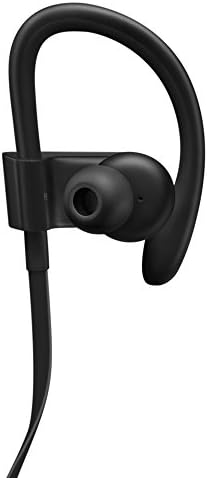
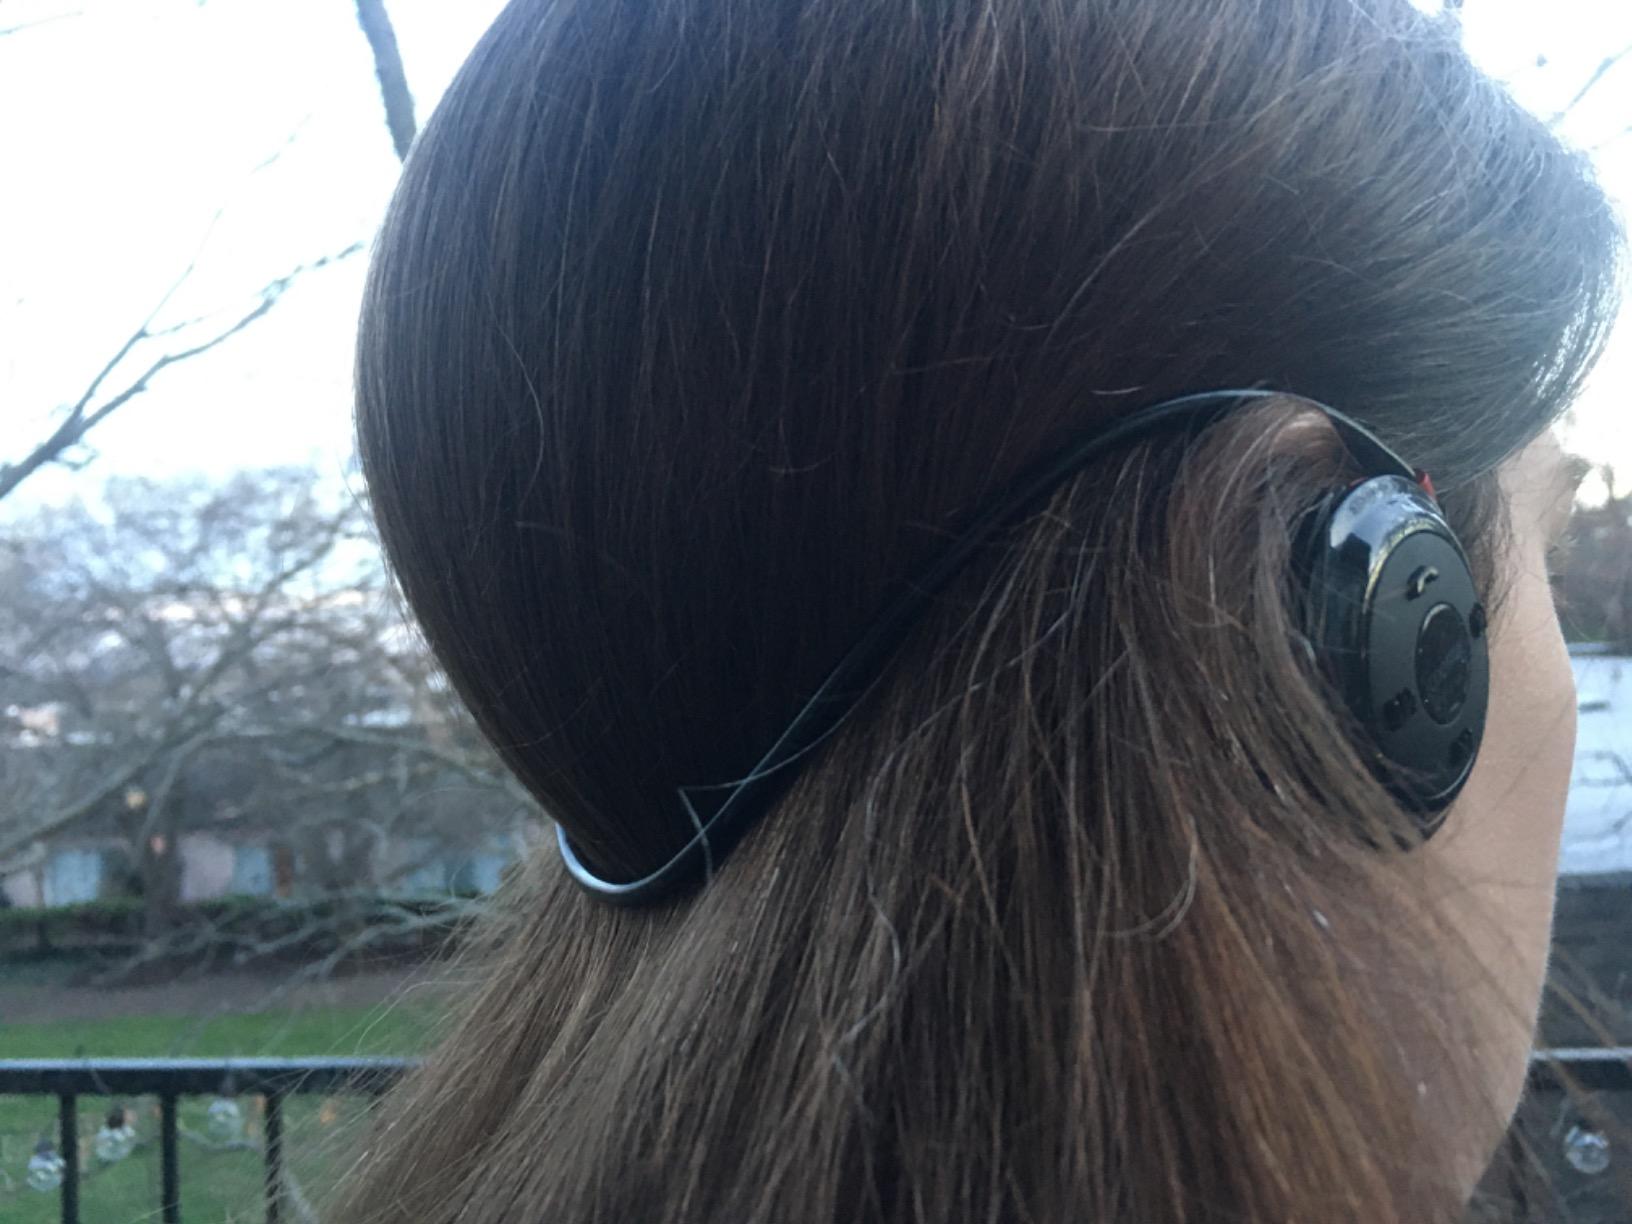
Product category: headphones
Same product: no